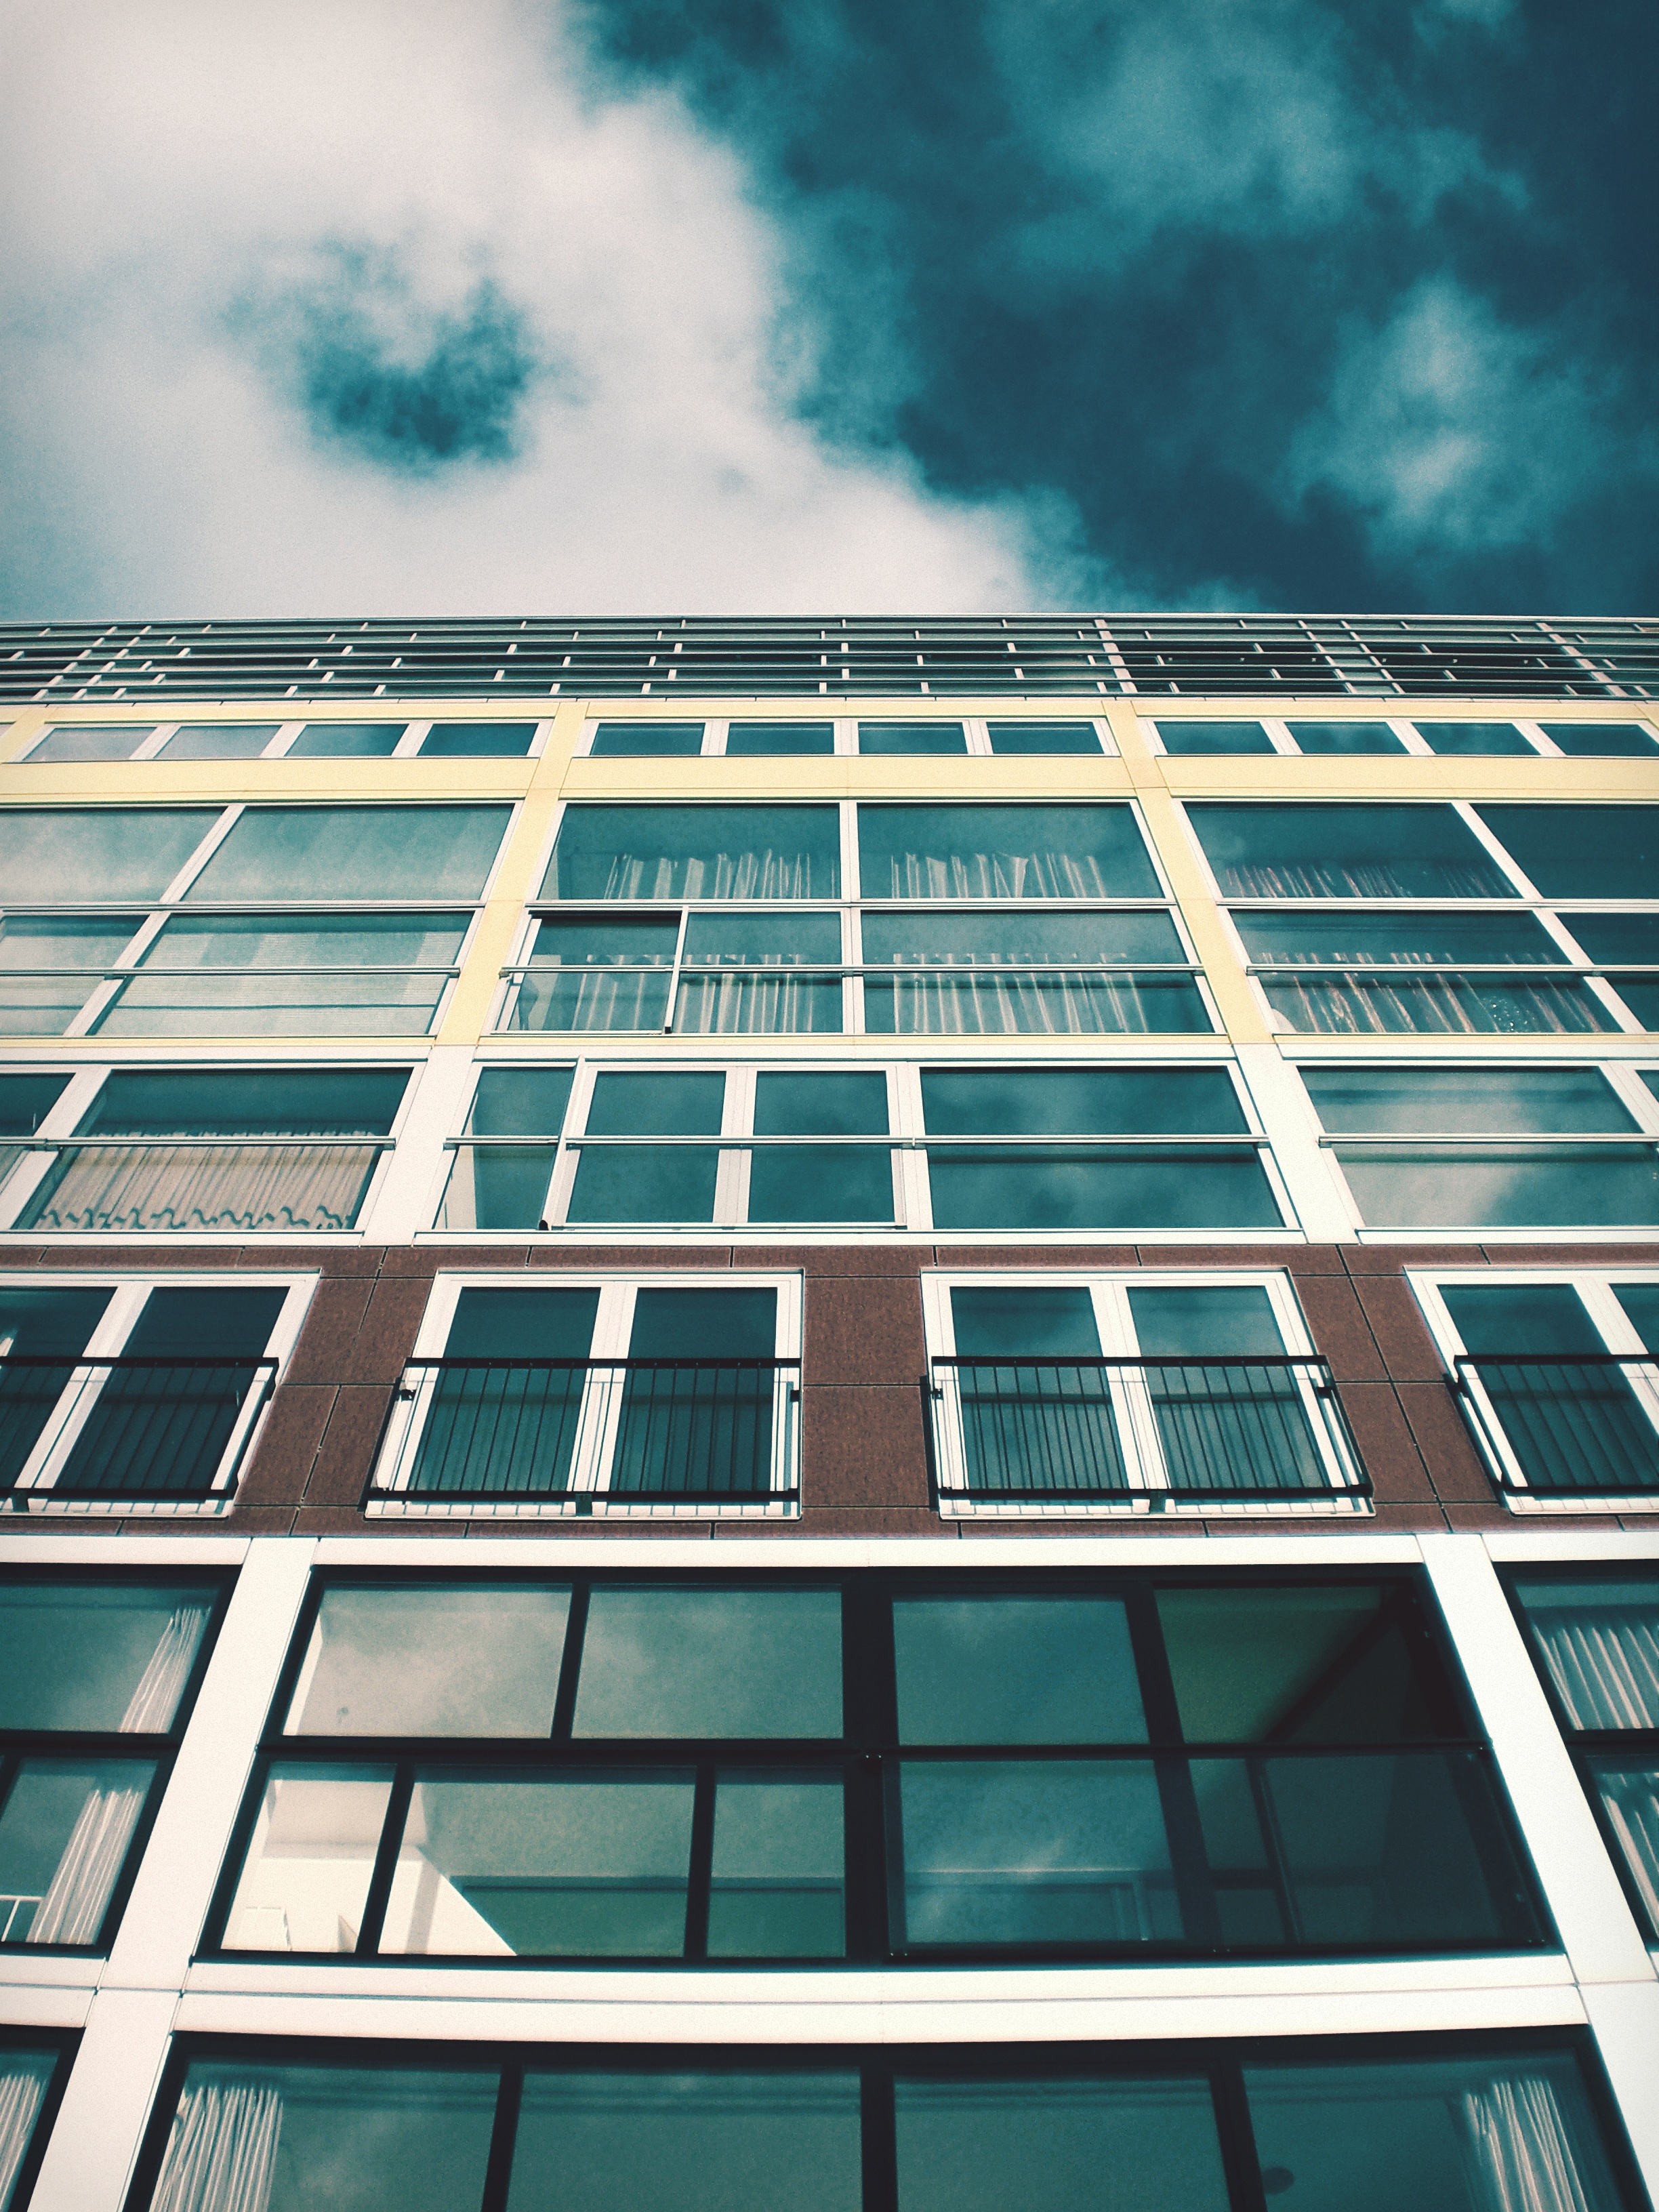
architecture, structure, sky, sunlight, window, skyscraper, downtown, line, reflection, facade, blue, tower block, symmetry, shape, daylighting, urban area